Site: brandenburg
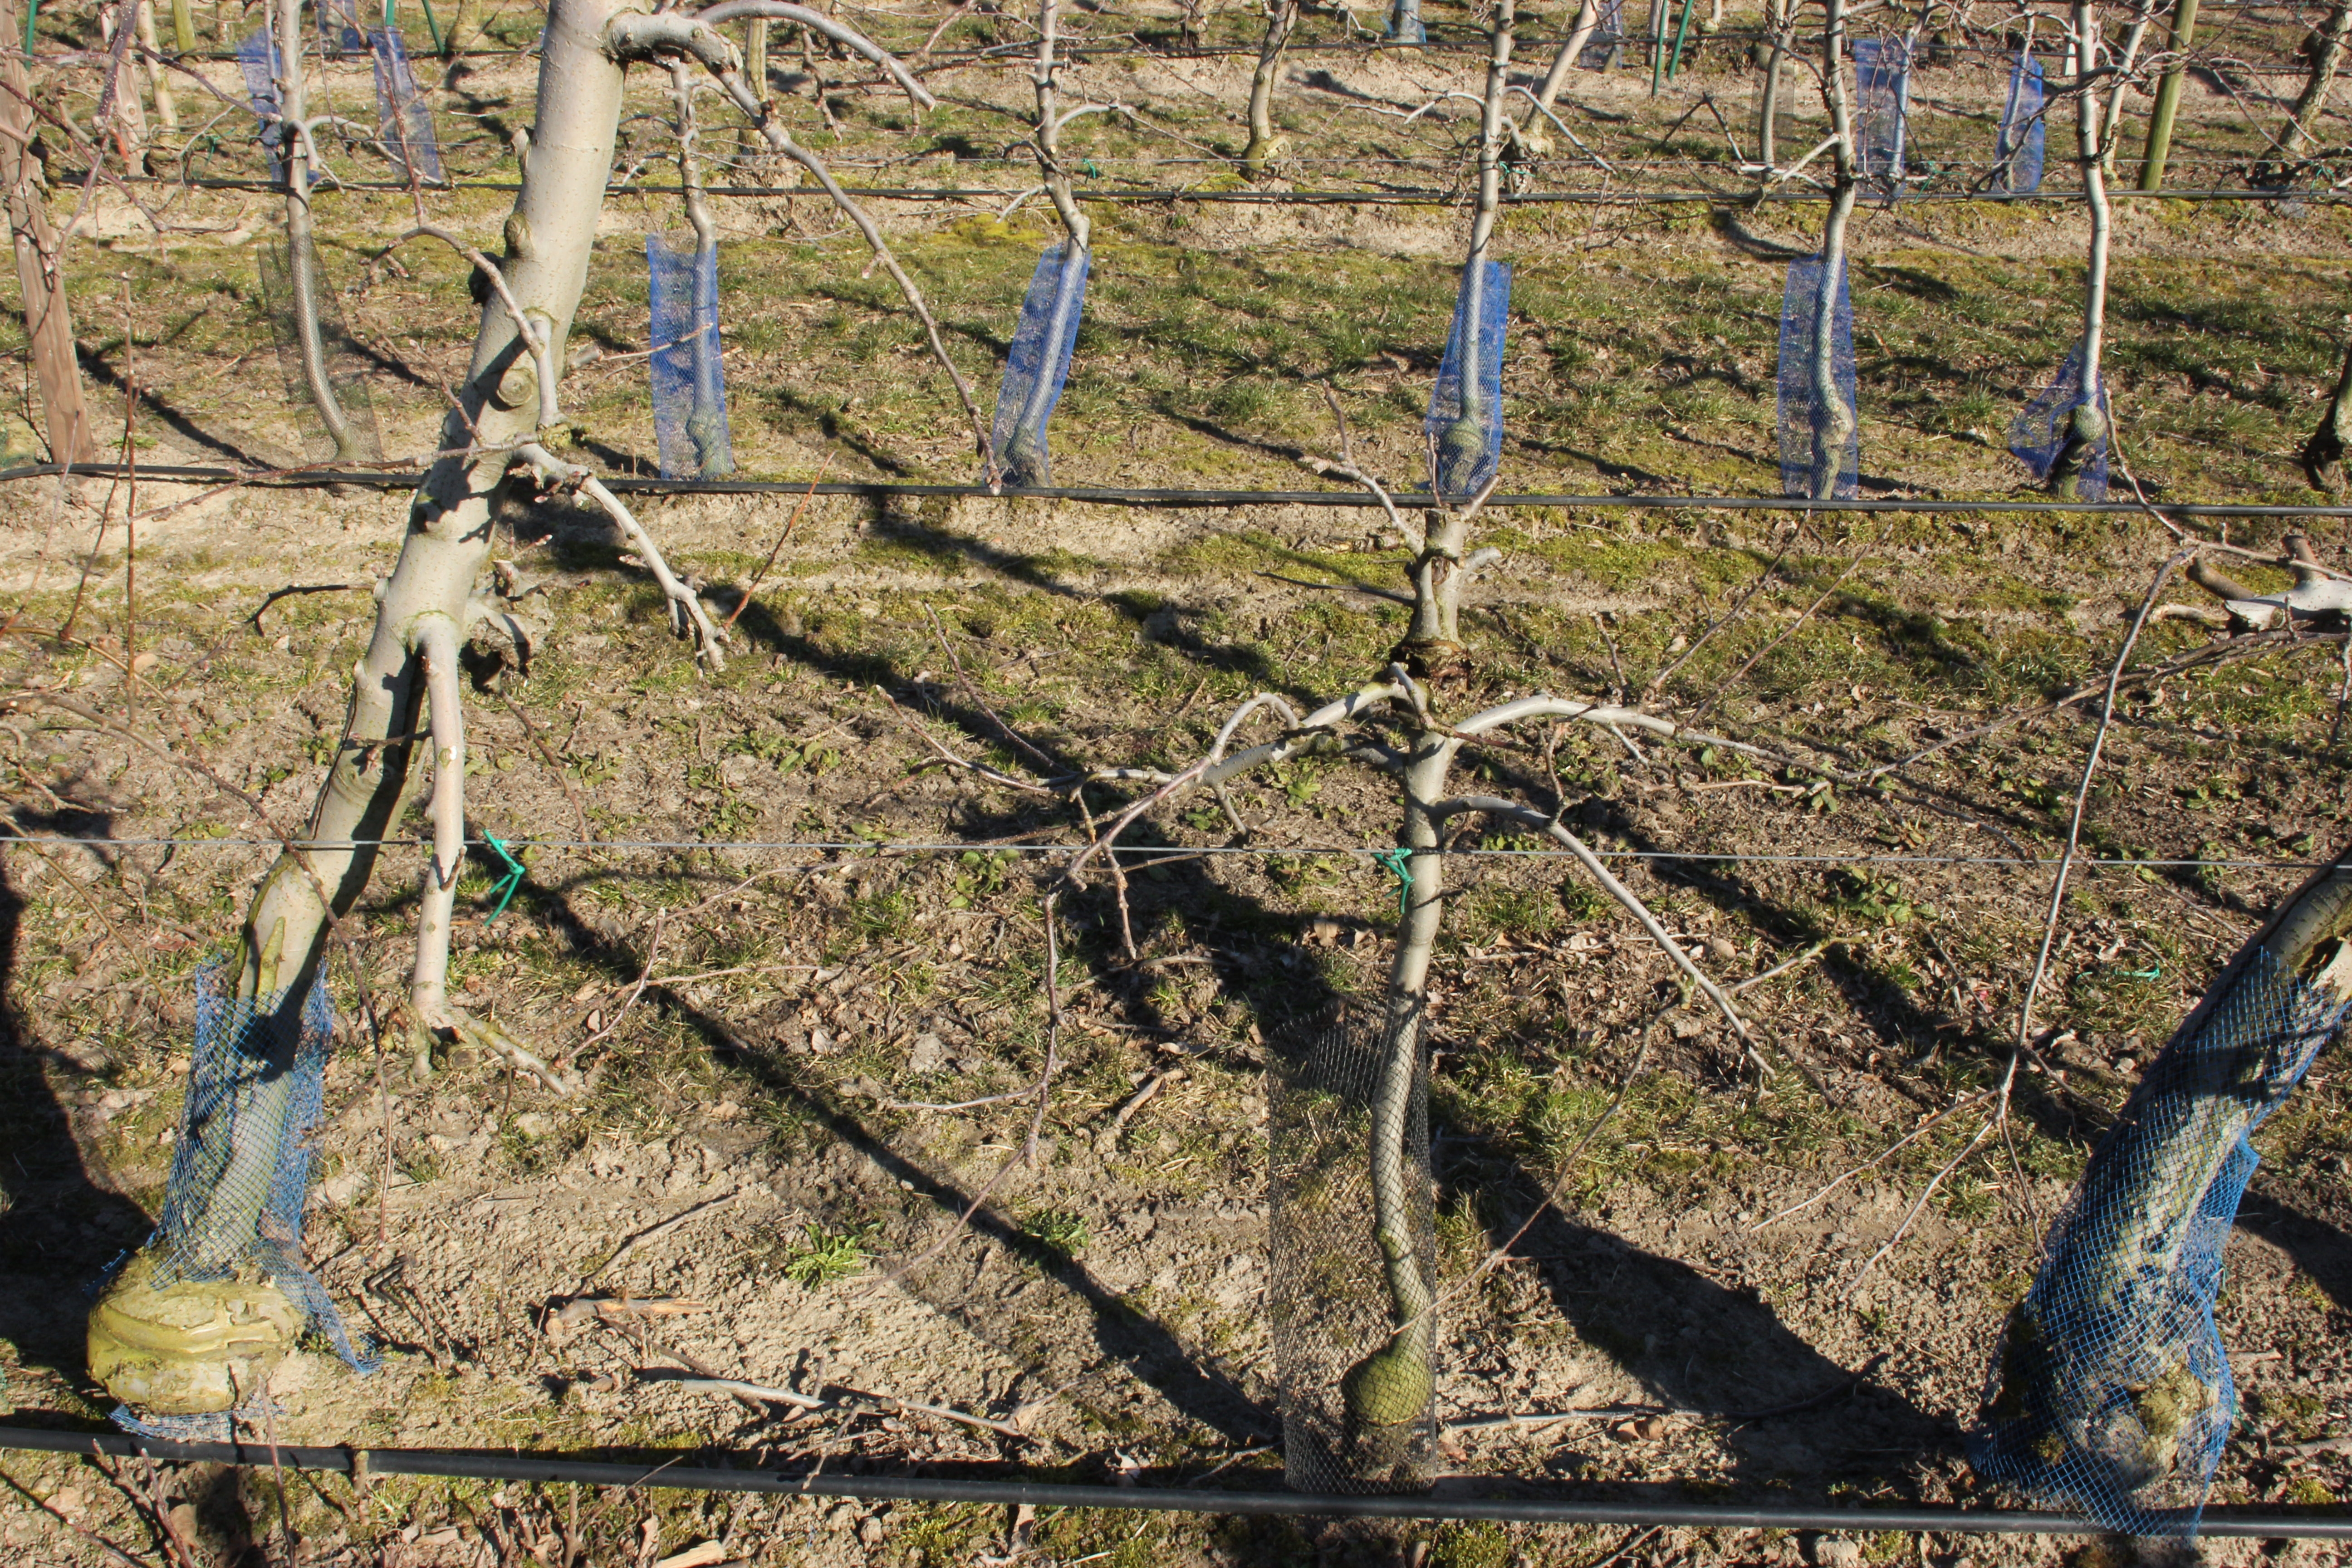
Growth stage (BBCH 03): Bud development